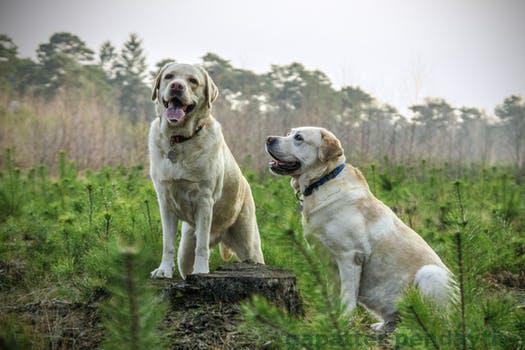
Label: Watermark